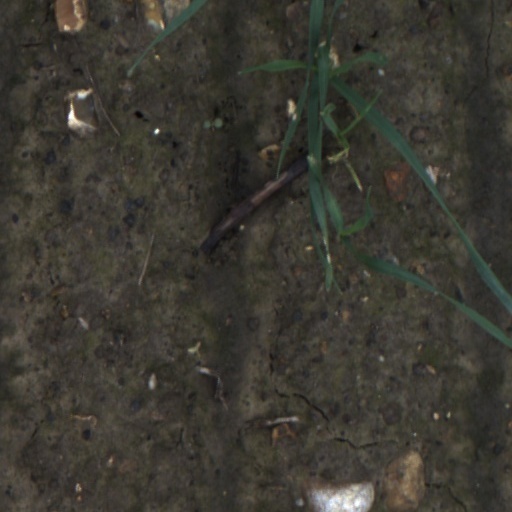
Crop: wheat